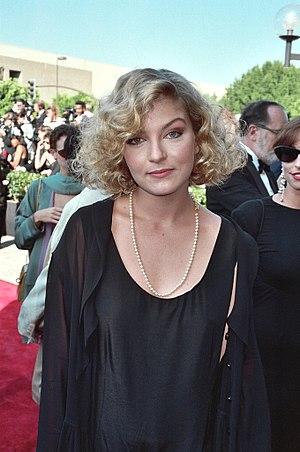
Laura Palmer est un personnage de fiction créé par David Lynch et Mark Frost et apparaissant dans la série Twin Peaks et dans le film Twin Peaks: Fire Walk with Me. Dans la série et dans le film, elle est interprétée par Sheryl Lee, qui joue également Maddy Ferguson, la cousine et sosie de Laura.
Twin Peaks ou Mystères à Twin Peaks est une série américaine créée par Mark Frost et David Lynch. La série connaît deux saisons diffusées pour la première fois sur la chaîne ABC du 8 avril 1990 au 10 juin 1991, et une troisième saison diffusée sur Showtime à partir du 21 mai 2017.